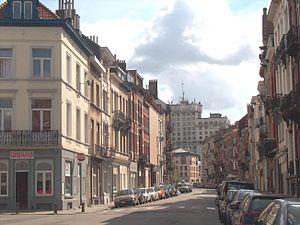
Ci-dessous, la liste complète des 339 rues de Schaerbeek, commune belge située en région bruxelloise.
La rue du Noyer est une rue bruxelloise située sur les communes de Schaerbeek et de Bruxelles-ville qui va de la chaussée de Louvain jusqu'au carrefour de la rue de l'Orme, de la rue Leys, de la rue Gérard et de l'avenue de la Chevalerie ; cette dernière prolonge la rue du Noyer. La rue du Noyer passe par la place des Chasseurs Ardennais, la place de Jamblinne de Meux et la place Wappers.